Thapana Sirivadhanabhakdi

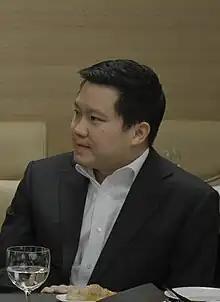

Thapana Sirivadhanabhakdi (born 1975) is a Thai businessman and the CEO and president of ThaiBev since 2008.